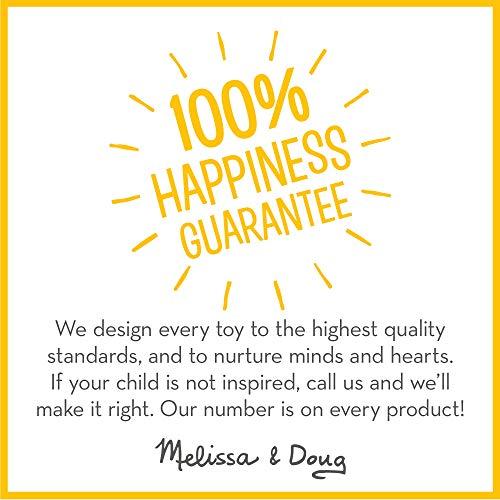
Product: Melissa & Doug Created by Me! Pet Figurines Craft Kit (Resin Dog, Cat, Horse, 12 Paints, 2 Brushes , Great Gift for Girls and Boys - Best for 8, 9, 10 Year Olds, 11, 12 and Up)
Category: Toys & Games | Arts & Crafts
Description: Three ready-to-decorate, solid resin pet figurines.
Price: $10.95
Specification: ProductDimensions:9.5x2.5x12inches|ItemWeight:1.2pounds|ShippingWeight:1.24pounds(Viewshippingratesandpolicies)|ASIN:B07HBKXS1C|Itemmodelnumber:92145|Manufacturerrecommendedage:8-10years